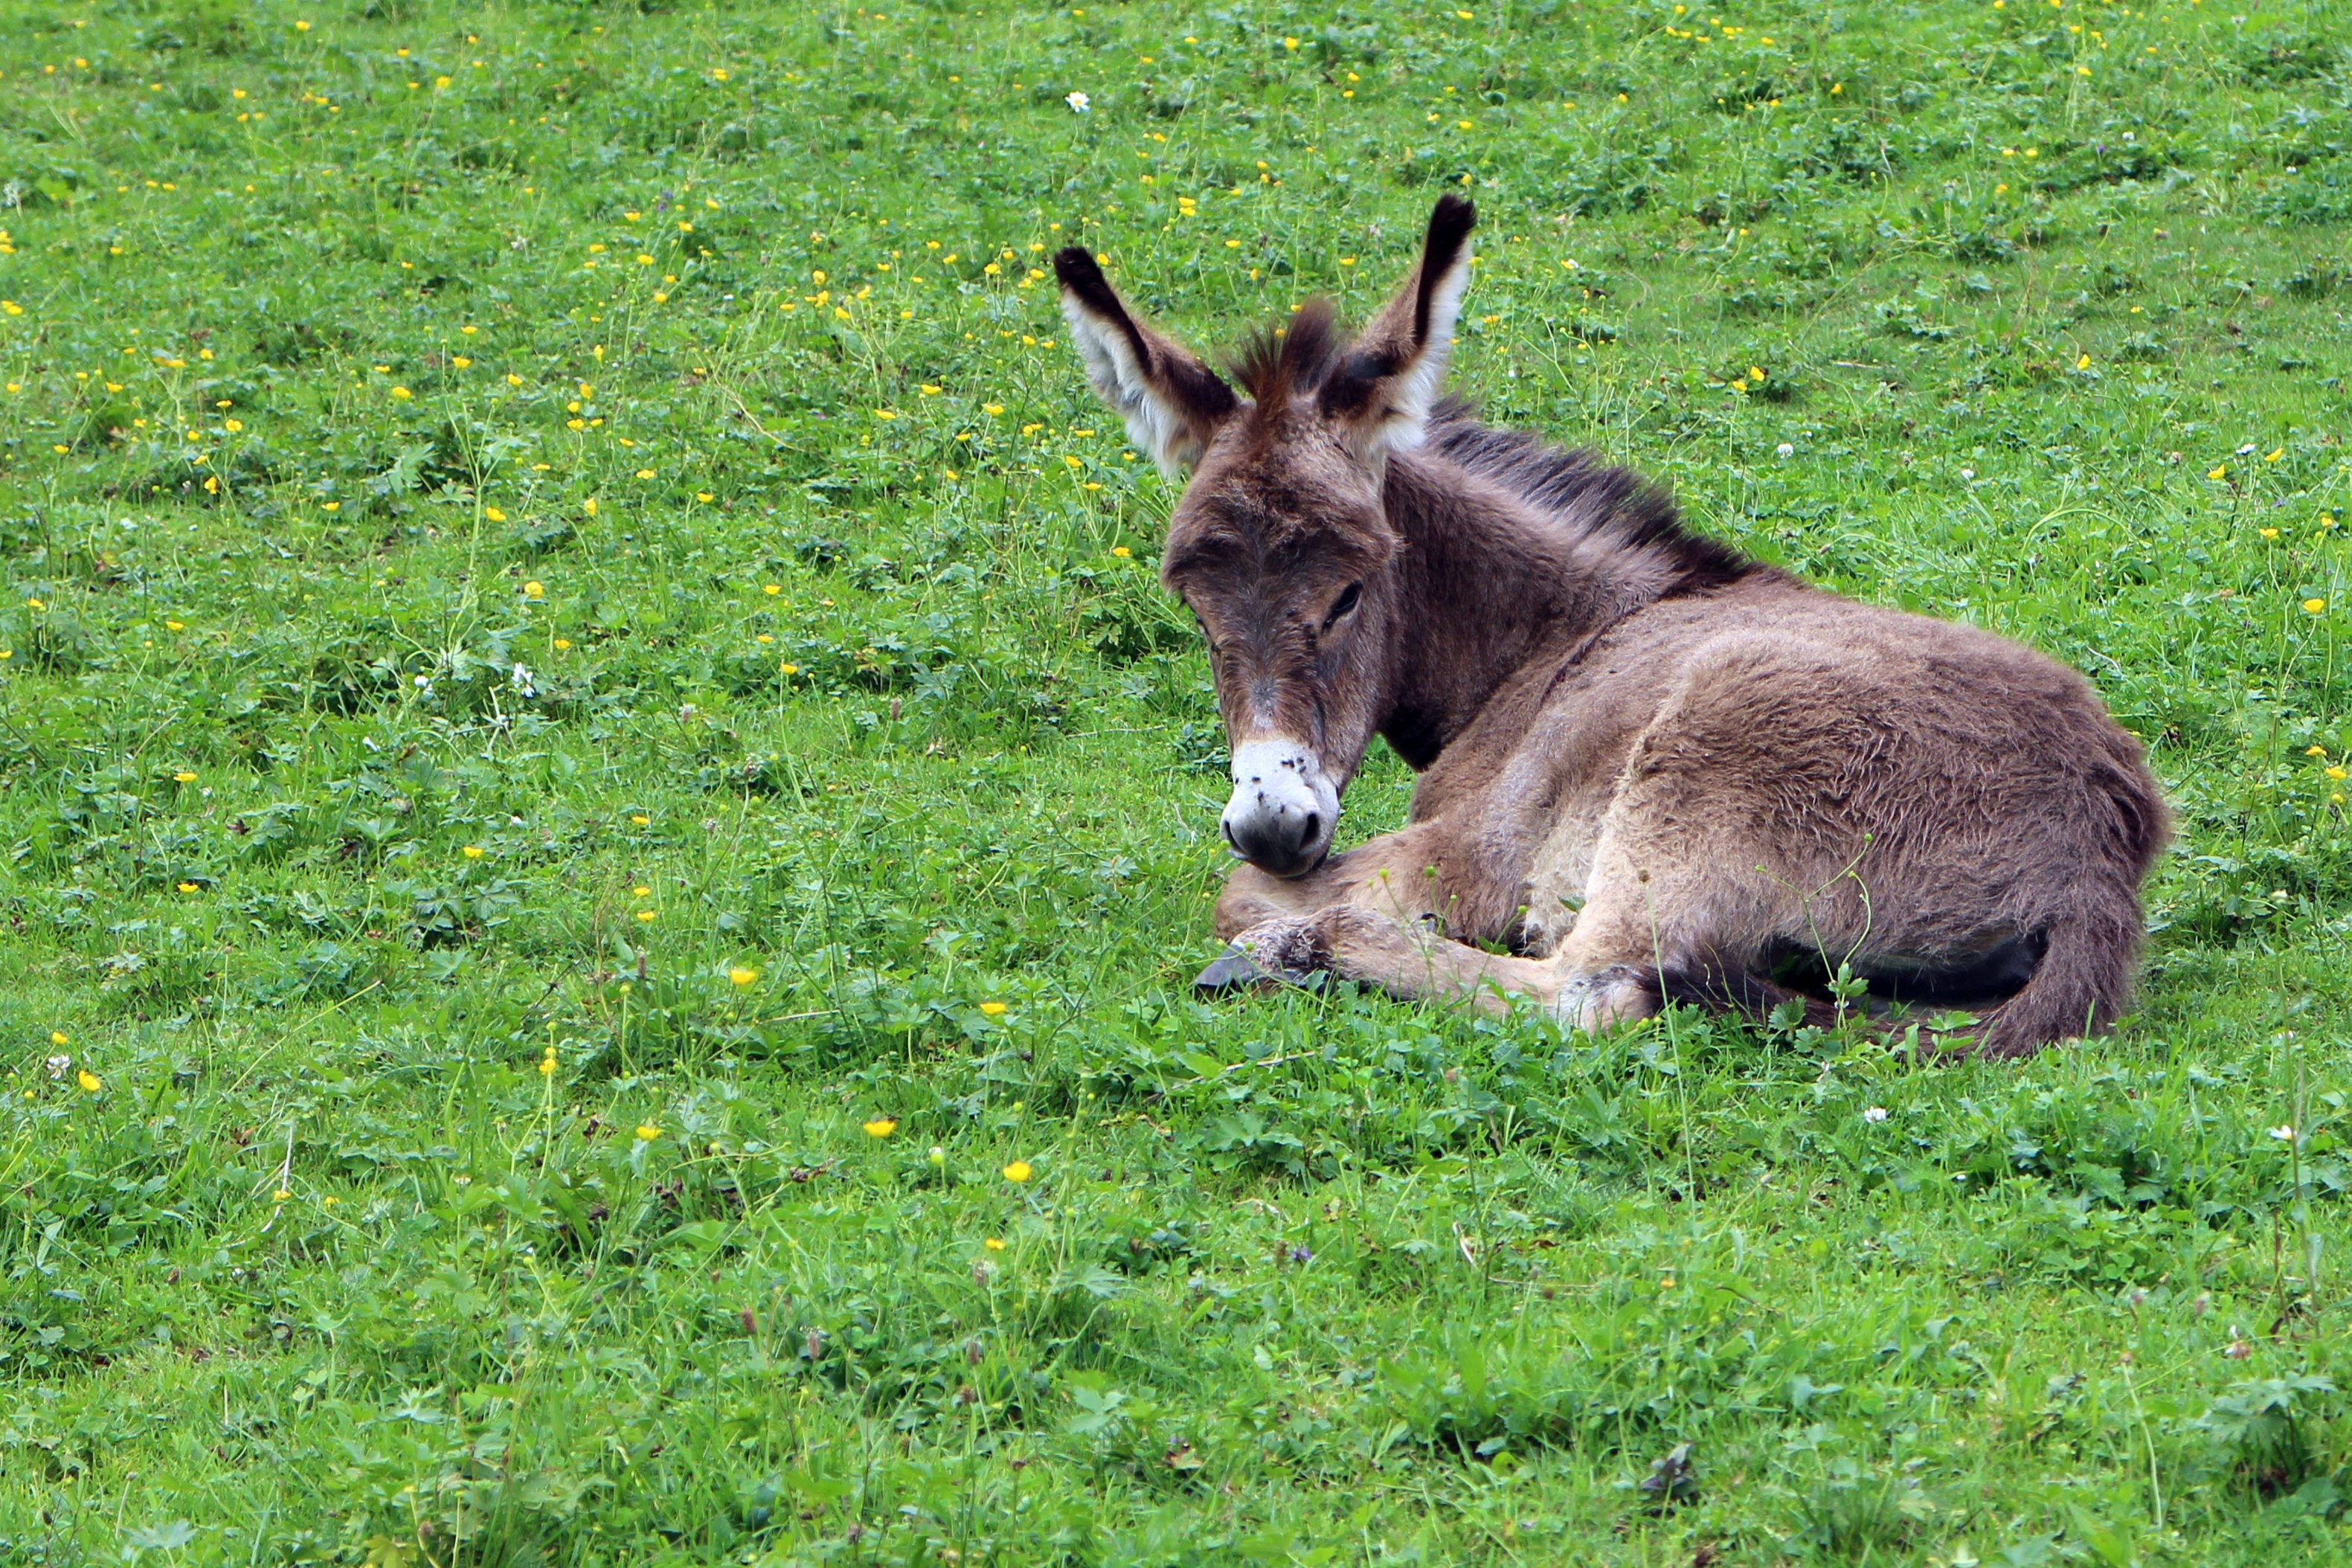
grass, meadow, animal, wildlife, fur, fluffy, pasture, grazing, mammal, baby, fauna, kangaroo, wallaby, donkey, nose, eyes, ears, head, vertebrate, lying, marsupial, foal, animal world, pack animal, donkey foal, macropodidae, horse like mammal